Archduchess Auguste Ferdinande of Austria

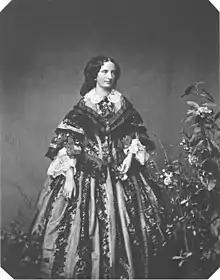

Archduchess Auguste Ferdinande of Austria (1 April 1825 – 26 April 1864) was the only daughter of Leopold II, Grand Duke of Tuscany, and his first wife, Maria Anna of Saxony, to survive to adulthood. She married Prince Luitpold of Bavaria, who later became the Prince Regent of Bavaria after her death.